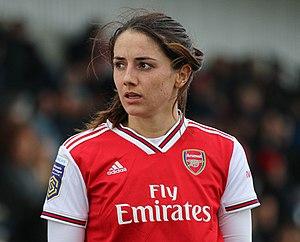
Daniëlle van de Donk est une footballeuse néerlandaise qui joue milieu de terrain pour le club anglais d'Arsenal et l’équipe nationale néerlandaise de football.